Breakfast

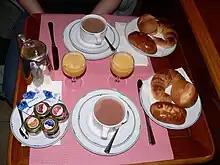
A continental breakfast

In the 13th century, breakfast when eaten sometimes consisted of a piece of rye bread and a bit of cheese. Morning meals would not include any meat, and would likely include of low alcohol-content beers. Uncertain quantities of bread and ale could have been consumed in between meals.